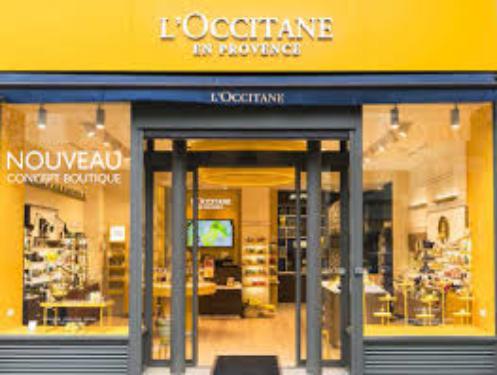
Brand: L'Occitane en Provence
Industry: Necessities